Glad Rag Doll

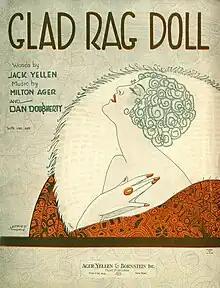
Sheet music cover, 1928

"Glad Rag Doll" is a 1928 song composed by Milton Ager and Dan Dougherty with lyrics by Jack Yellen. It was Ager and Yellen's first movie theme song, written for the motion picture of the same name (released in 1929) starring Dolores Costello.